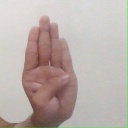
अक्षर: ब